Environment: real
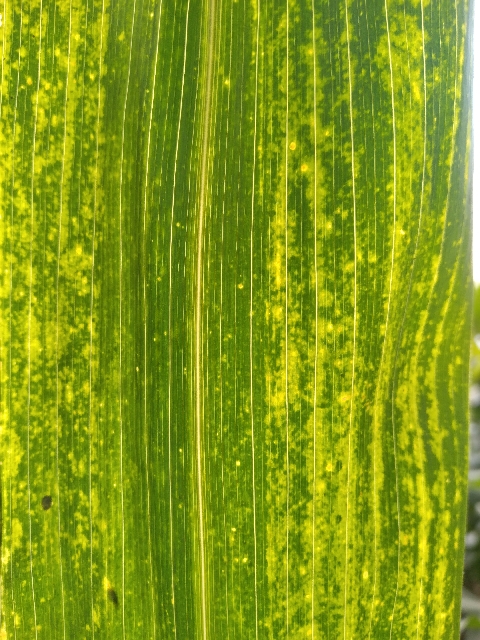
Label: lethal_necrosis